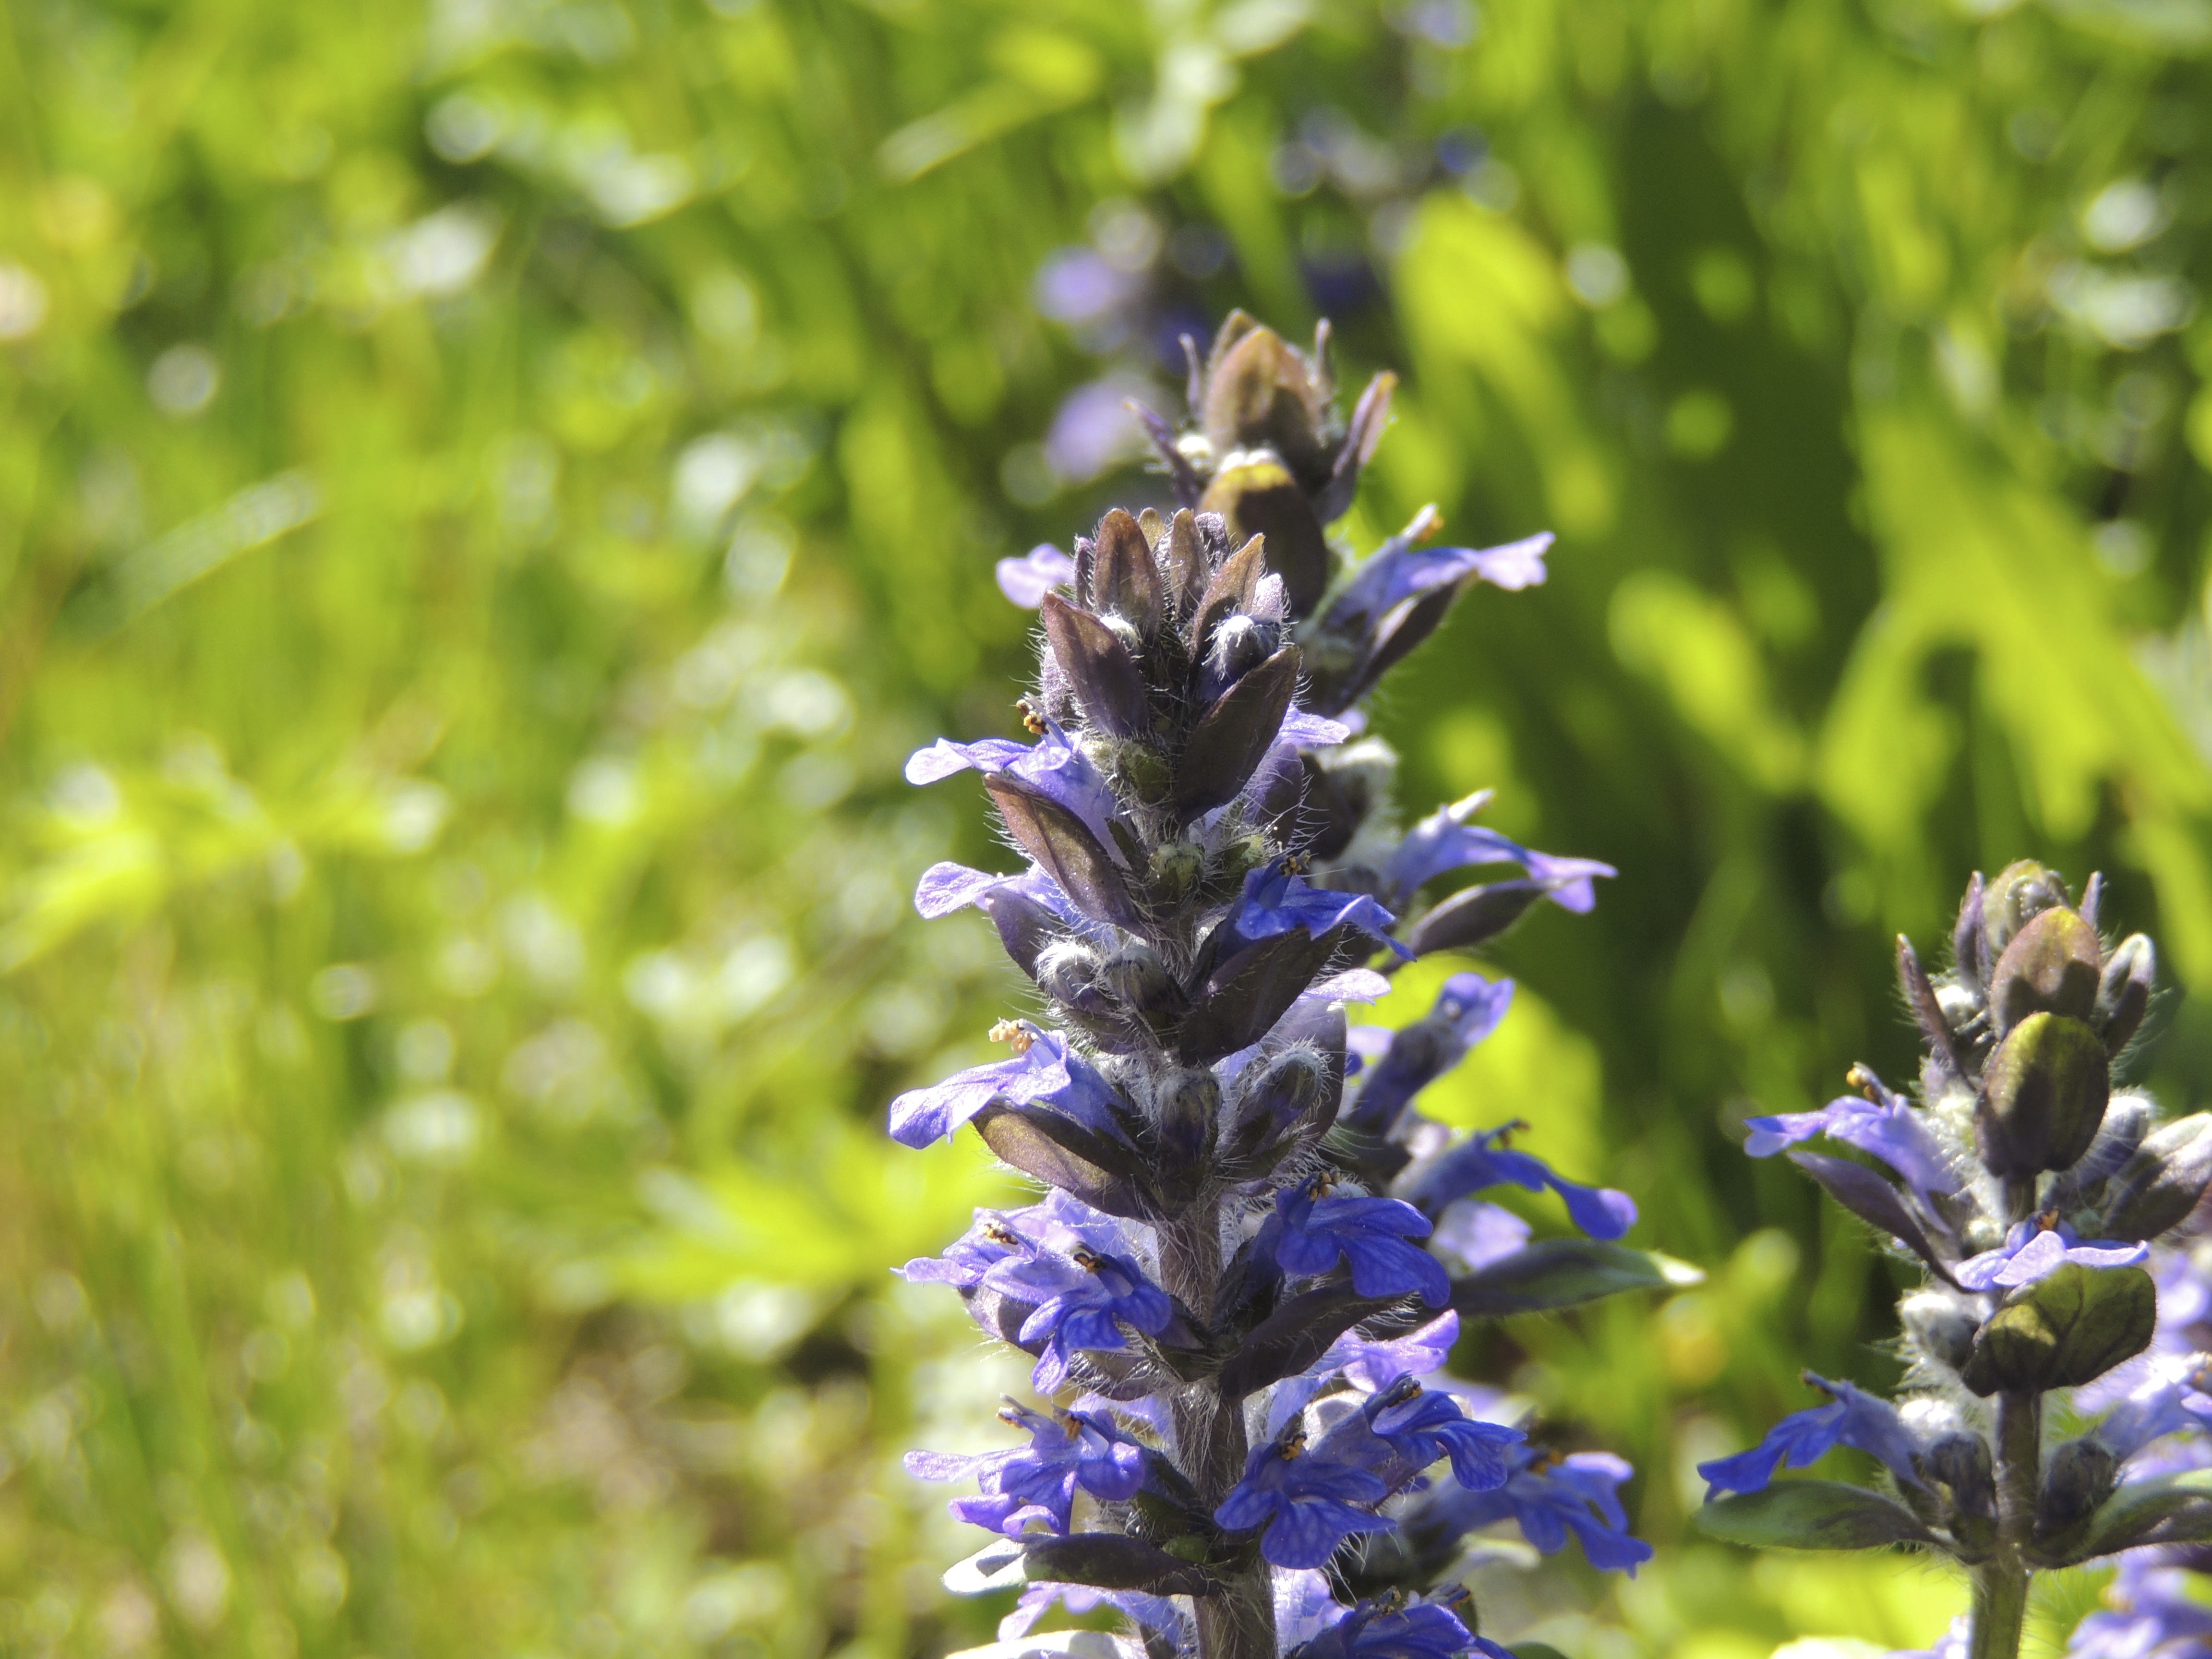
nature, blossom, plant, meadow, flower, purple, bloom, herb, botany, garden, flora, lavender, wildflower, violet, lupin, macro photography, flowering plant, grass family, land plant, english lavender, french lavender, hyssopus